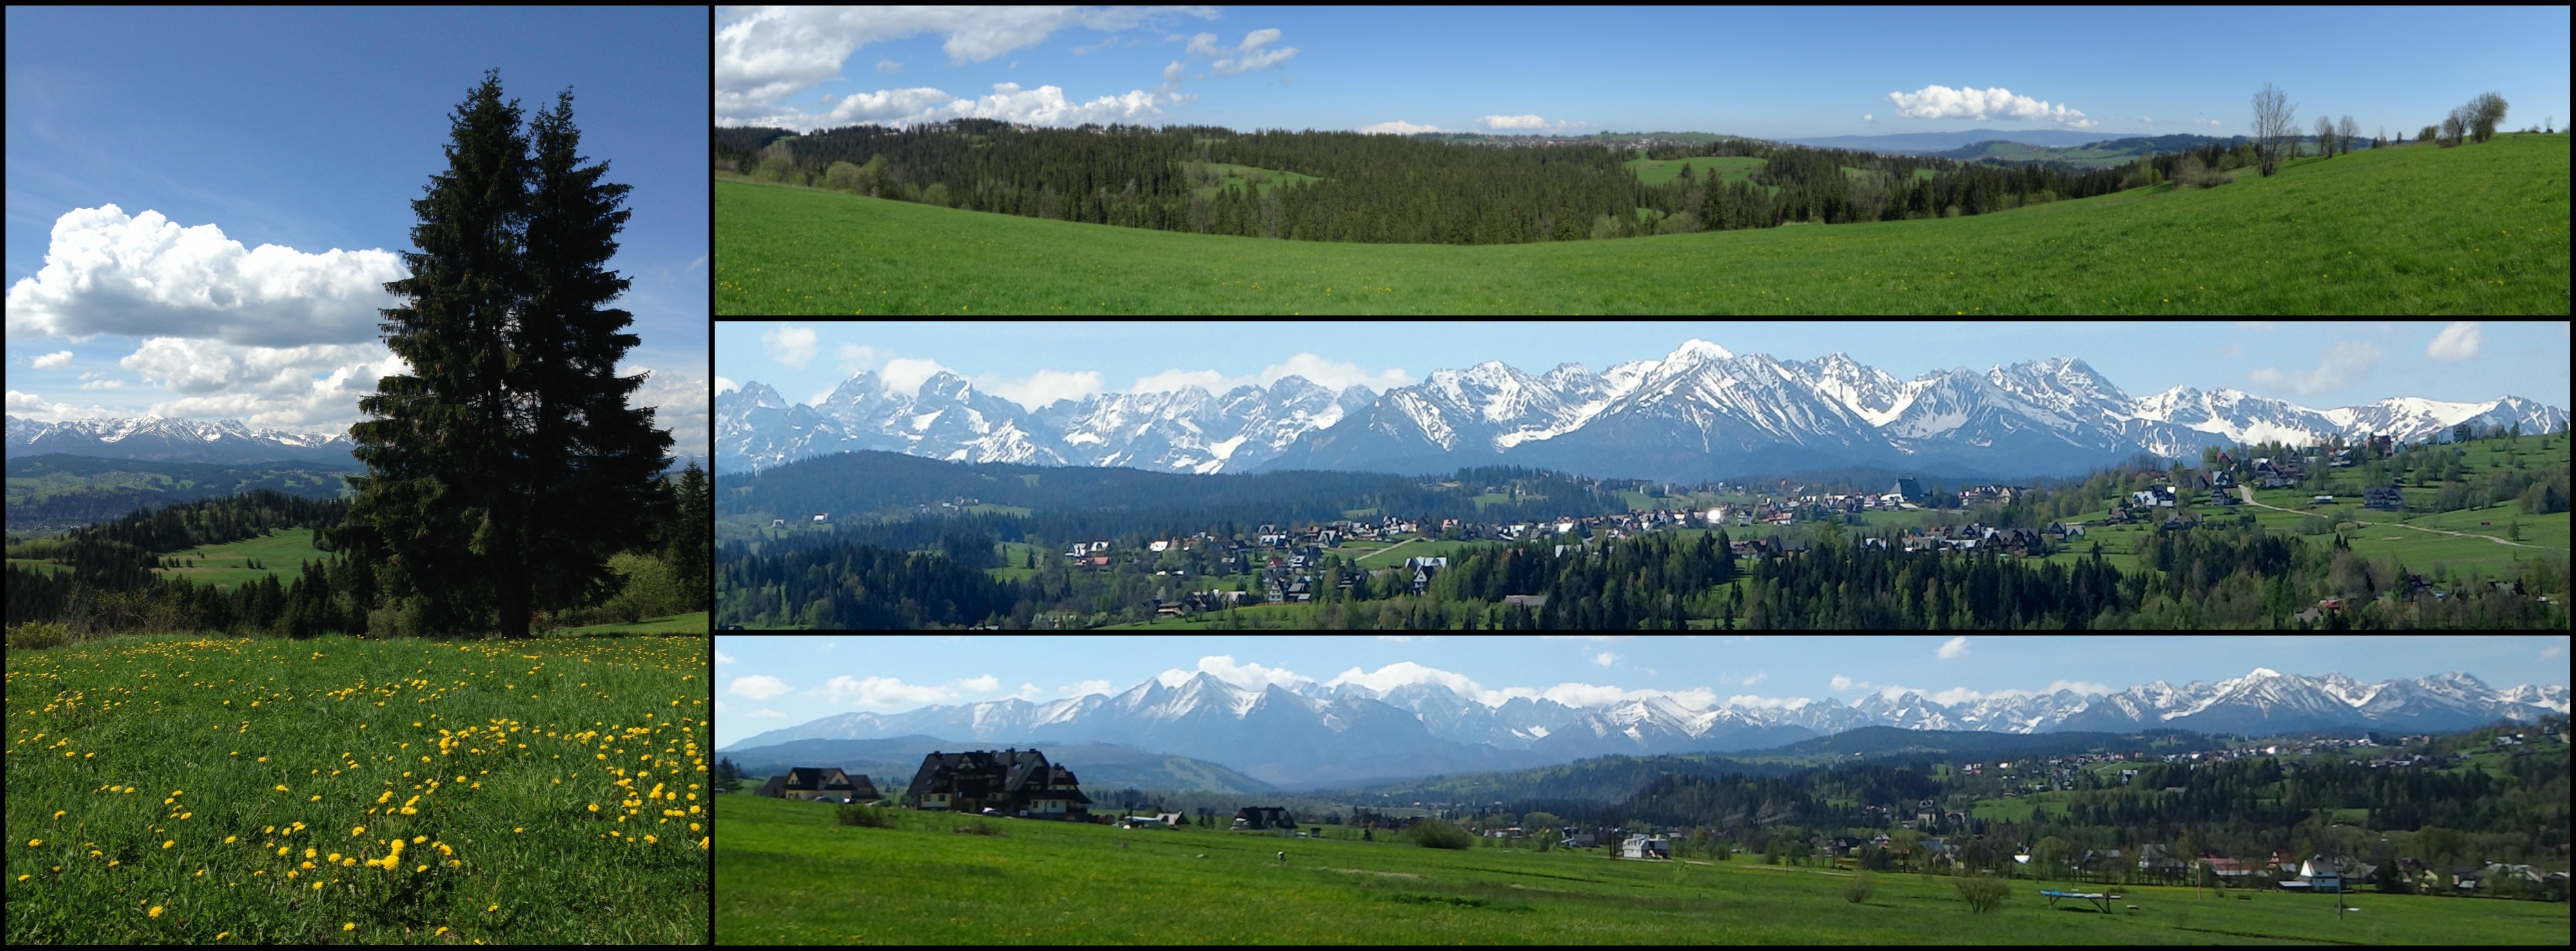
meadow, prairie, mountain range, panorama, pasture, plain, mountains, grassland, plateau, collage, habitat, ecosystem, tatry, the high tatras